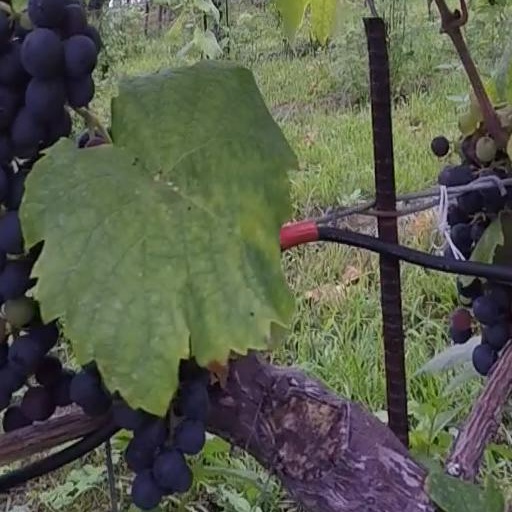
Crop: grape